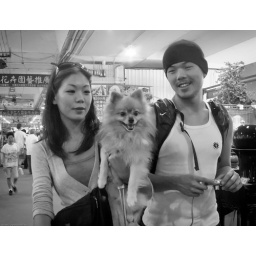
Taipei dog in Flower market